Heinerfest

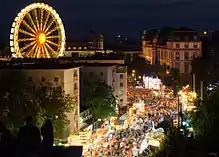
Heinerfest

Heinerfest is an annual festival in Darmstadt, Germany, held annually in the first weekend of July. During the festival food and beer vendors along with amusement rides and games surround the old city center and occupy surrounding streets. It offers a wide range of child friendly ride or adult rides. The first Heinerfest occurred in 1951 and has been growing since every year.